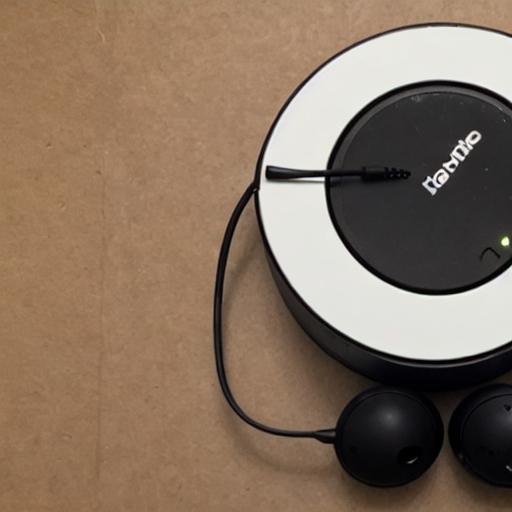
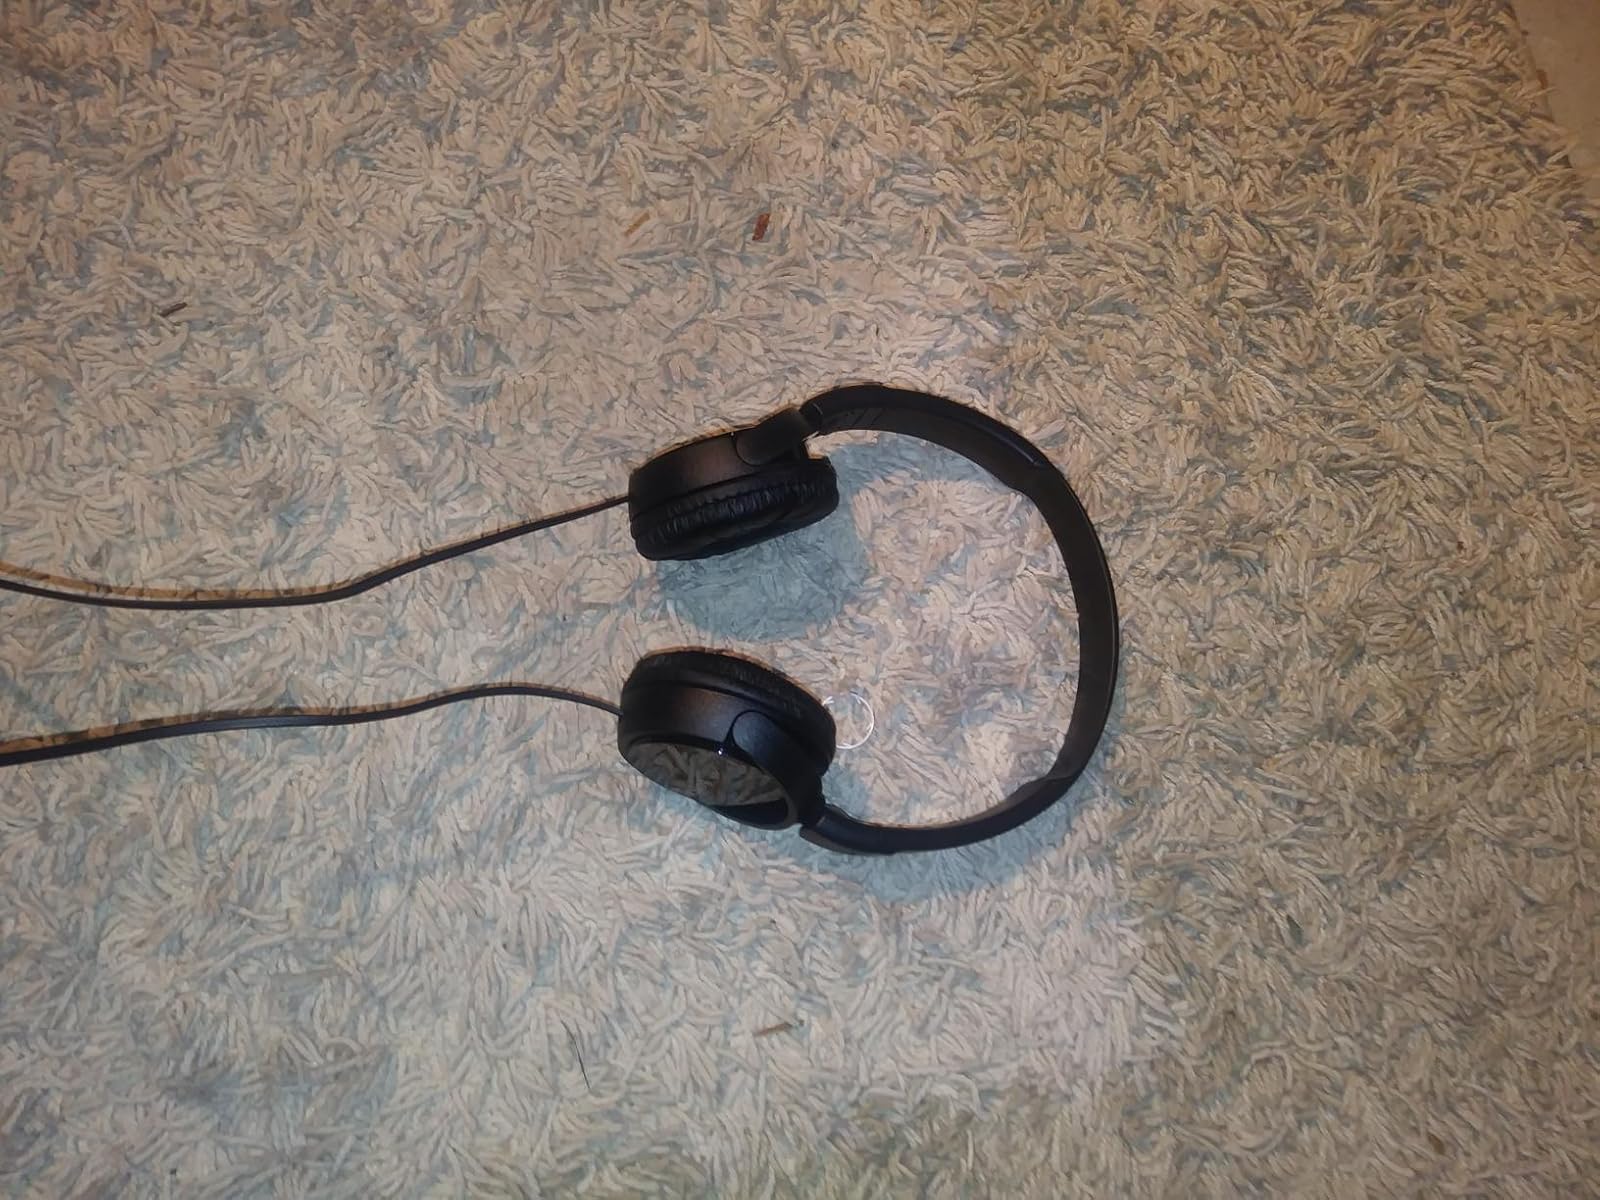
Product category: headphones
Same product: no